Question: How many bears in the water?
Tambaya: Beya nawa ne a cikin ruwan?
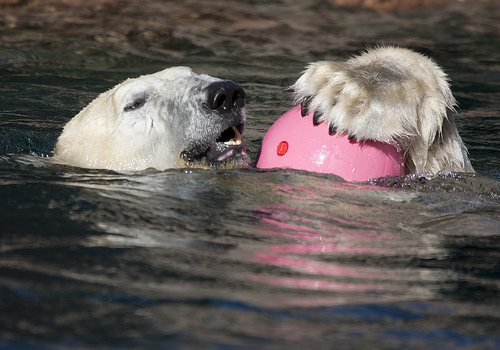
Answer: One.
Amsa: Ɗaya.